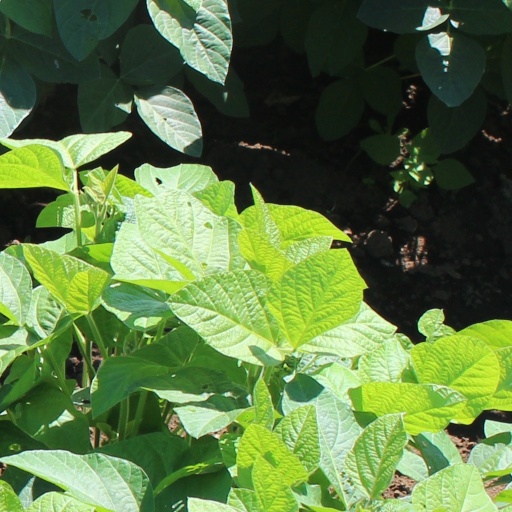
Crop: soybean